Ragnall Mac Gilla Muire

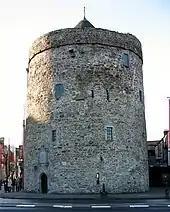
Ragnall may be the eponym of Reginald's Tower in Waterford.

Ragnall Mac Gilla Muire was a twelfth-century leading figure of Waterford. He was one of several men taken prisoner by the English in 1170, when Waterford was captured by Richard de Clare. Ragnall is noted by a fourteenth-century legal enquiry which sought to determine whether a slain man was an Ostman—and thus entitled to English law—or an Irishman. Ragnall may the eponym of Reginald's Tower.